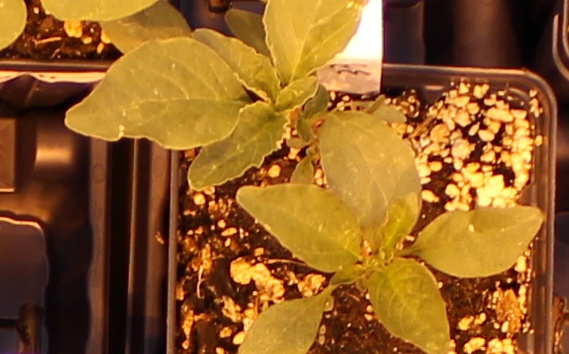
Label: Waterhemp